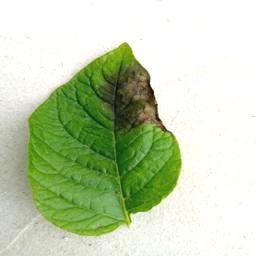
Etiqueta: Late Blight